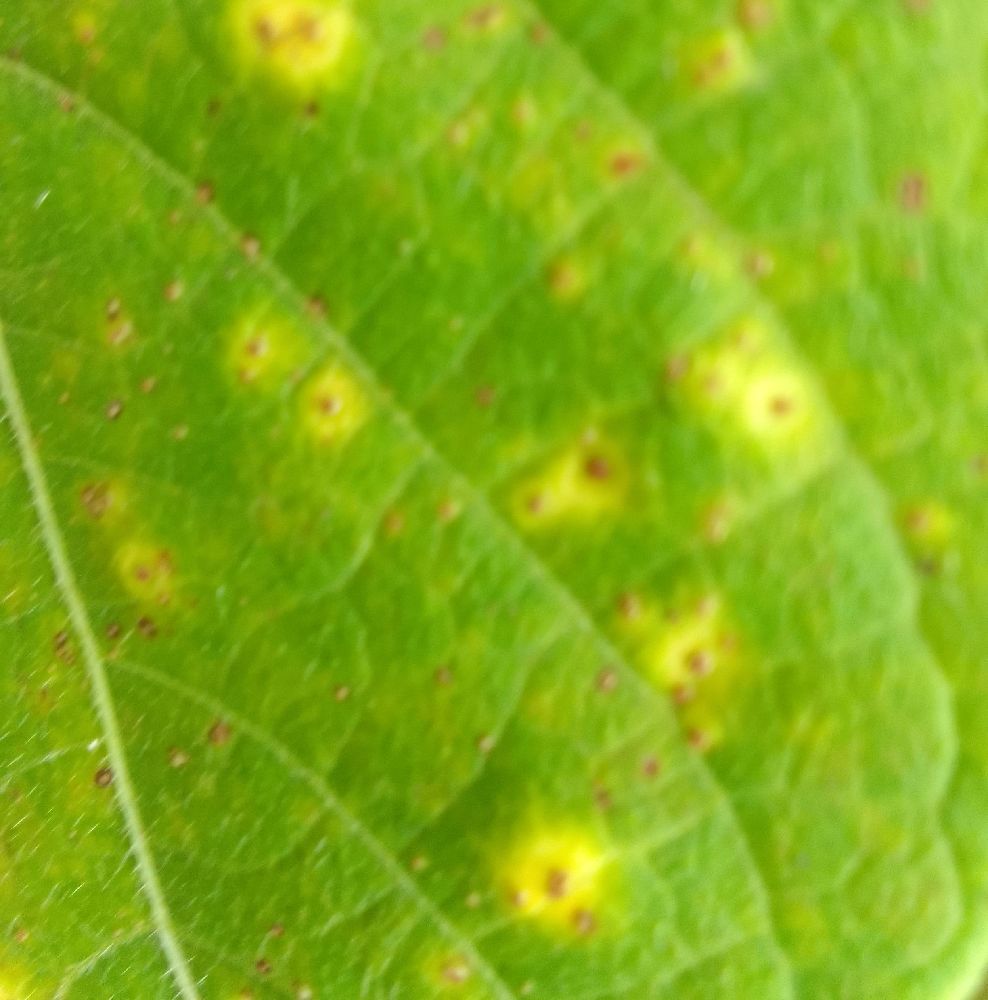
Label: rust